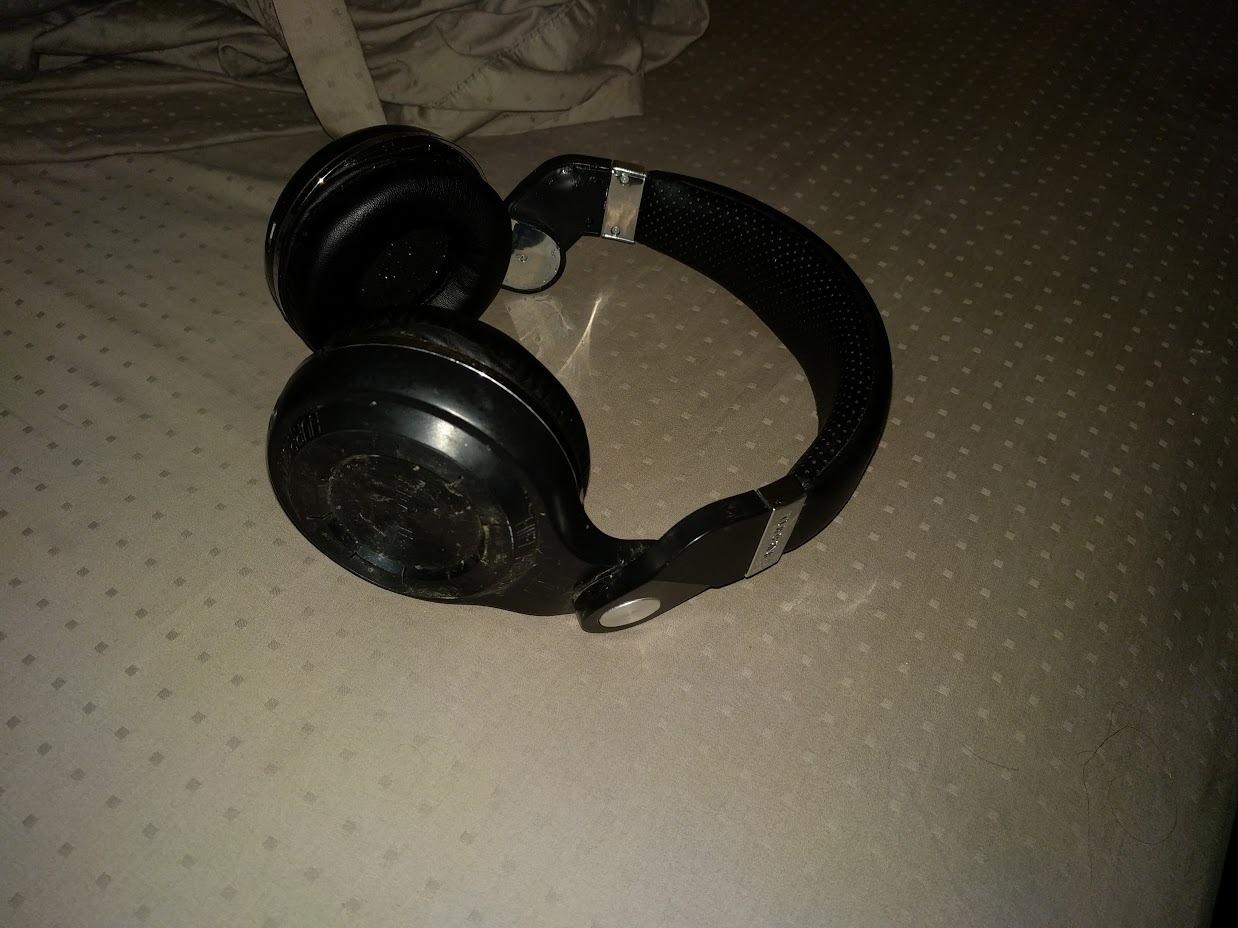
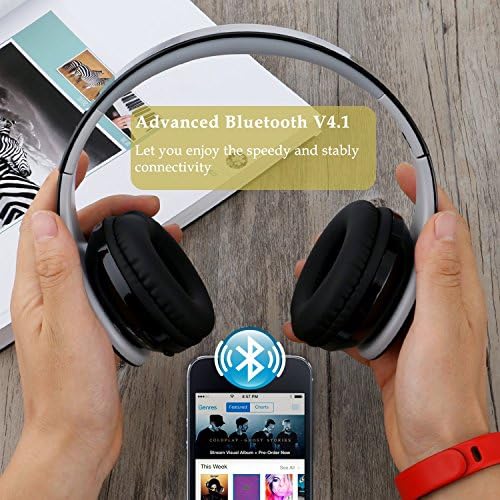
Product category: headphones
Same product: no